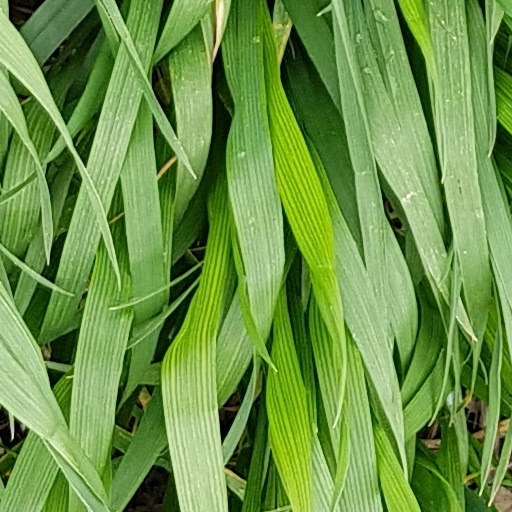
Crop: wheat